Answer in natural language. Consider the 3D positions of the objects in the scene and not just the 2D positions in the image. Is the centerpoint of  brown colour cube shape wooden material at a higher height than wall paint? Choose between the following options: yes or no
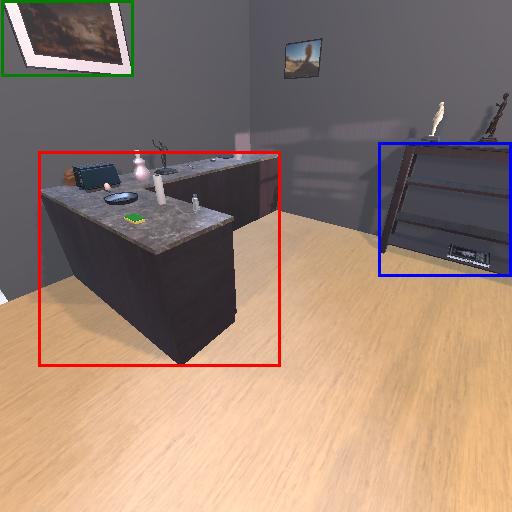
<answer>no</answer>